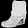
Label: Ankle boot